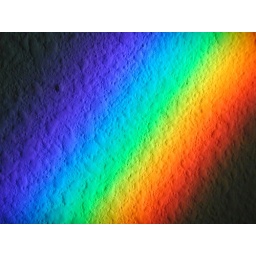
The light coming in the livingroom window hit the a beveled mirror splitting the light into a beautiful rainbow on the wall.